Kiilhsoohkwa

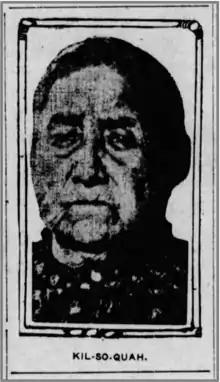
Image of Kiilh-sooh-kwa from The Star Press (Muncie, Indiana) on 6 September 1915.

Kiilh-sooh-kwa (var. "Kiilhsoohkwa, Kil-so-quah," "Kilsoquah, Margaret Revarre") was a member of the Myaamia Nation and granddaughter of Myaamia Chief Mihšihkinaahkwa (var. "Little Turtle"). She was born in about 1810 and died in 1915. She was one of the few Myaamia who was not removed from Indiana in 1846.